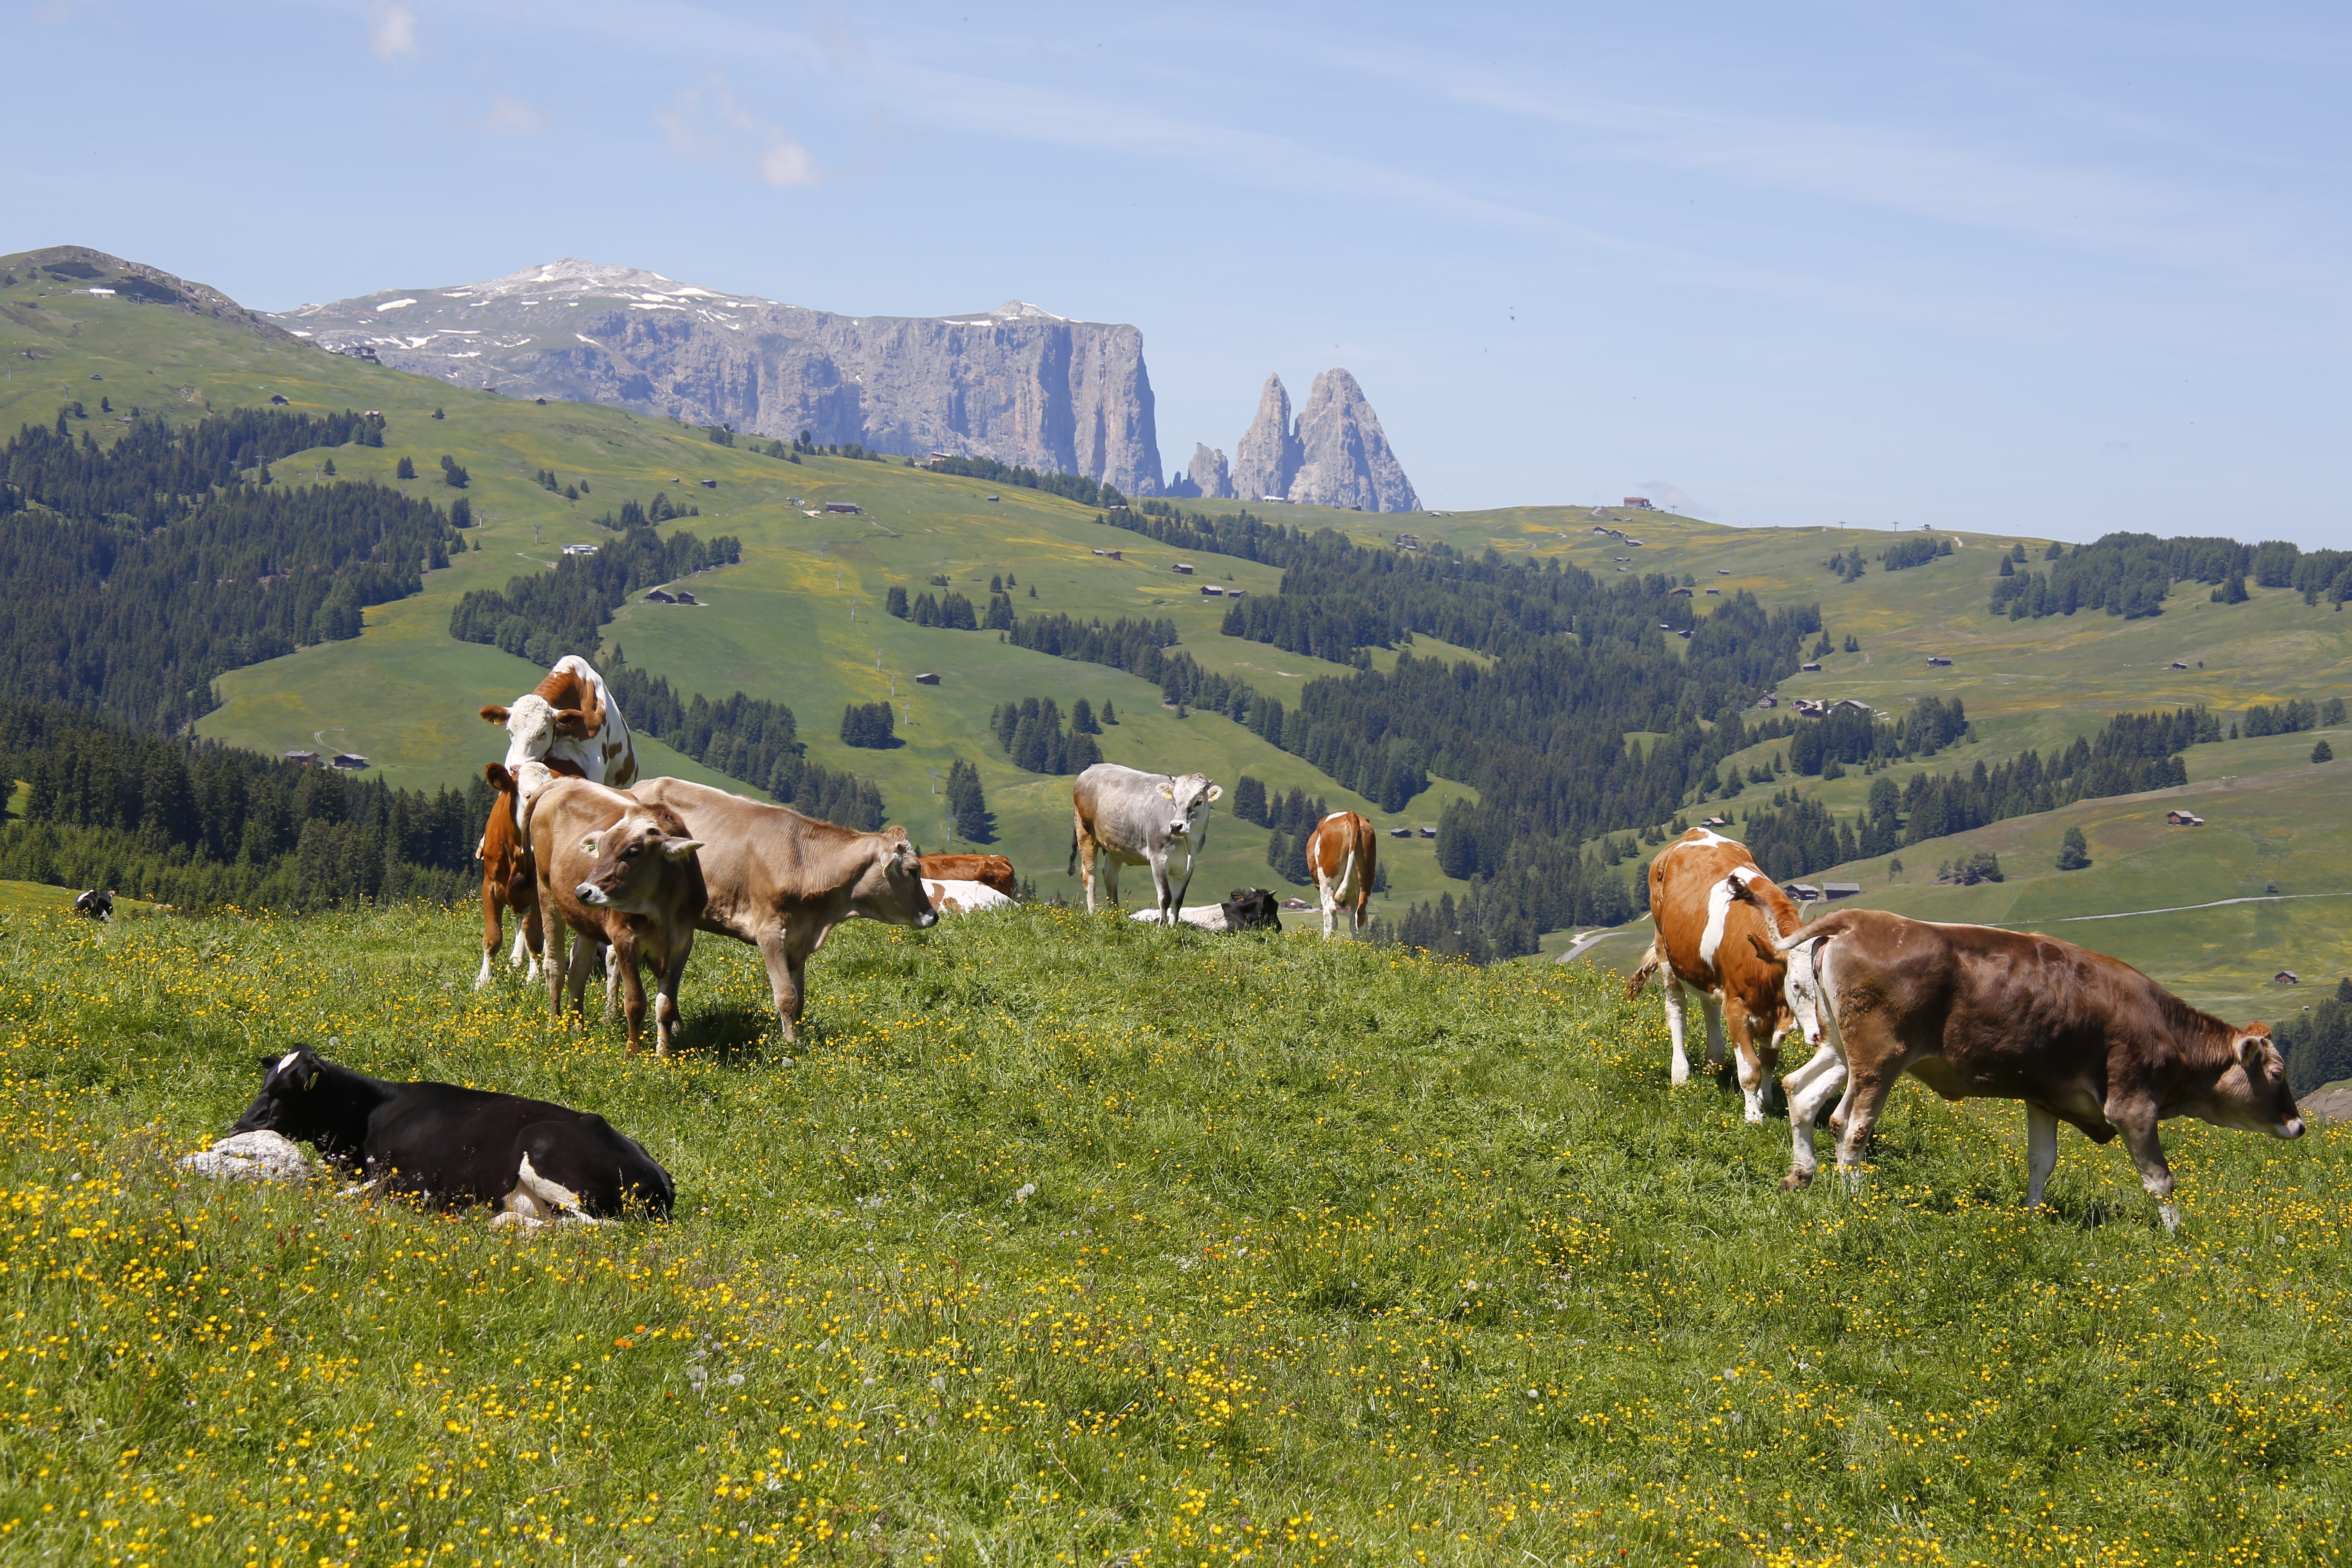
landscape, nature, grass, mountain, field, farm, meadow, prairie, mountain range, cow, herd, pasture, grazing, ranch, horse, graze, mountains, grassland, habitat, ruminant, alm, rural area, south tyrol, mountain meadows, alpine meadow, dairy cows, natural environment, cattle like mammal, horse like mammal